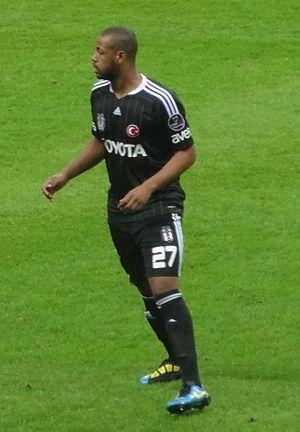
Sidnei Rechel da Silva Junior, né le 23 août 1989 à Alegrete, est un footballeur brésilien évoluant au poste de défenseur central au Betis Séville.